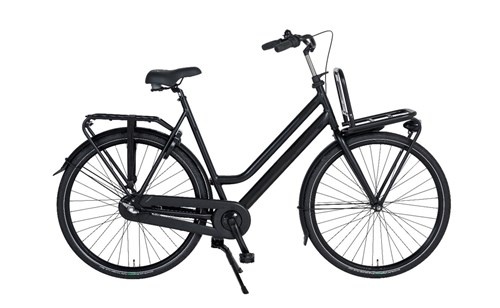
Aldo 28 inch fiets alu sorento ds57 7v handrem mat zwart
Brand: Aldo
Category: Sporting Goods > Outdoor Recreation > Cycling > Bicycles > City Bikes